Agrale

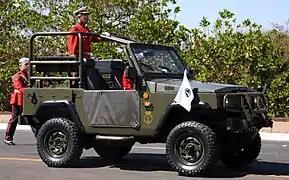
AM2 MB-NET is a specialised version for the Brazilian Marine Corps, with rust-resistant paint, high-flotation tires, and seating for six.

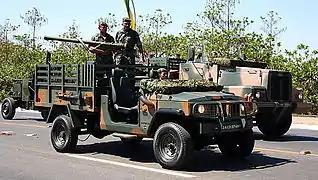
Agrale Marruá AM21 - VTNE ¾ Ton.

Agrale now offers a competent security and comfort, therefore, developed a wide range of chassis and Rear Engine Advanced, low-floor (low entry) or semi-low which ensures greater accessibility for people with reduced mobility.